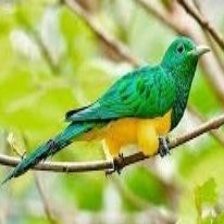
Species: AFRICAN EMERALD CUCKOO
Scientific name: CHRYSOCOCCYX CUPREUS